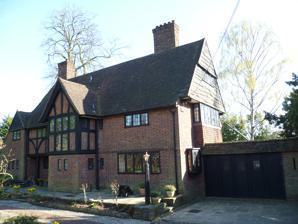
Building: Oakbeams
Country: United Kingdom
Year built: 1931
This article is an orphan , as no other articles link to it . Please introduce links to this page from related articles ; try the Find link tool for suggestions. ( July 2016 ) Oakbeams The grade II listing includes the surrounding walls. Oakbeams is a grade II listed house on The Green, Southgate , London. Built in 1929–31, it was designed by architect Paul Badcock for George Cole, a graphic designer and artist's agent. Historic England describe Oakbeams as "an unusually elaborate example of a ' Stockbroker Tudor ' inter-war suburban house". The listing includes the surrounding walls and ironwork which includes the words "OAKBEAMS MCMXXIX" in the upper central panel. See also 40 The Green, Southgate Stockbroker Tudor References